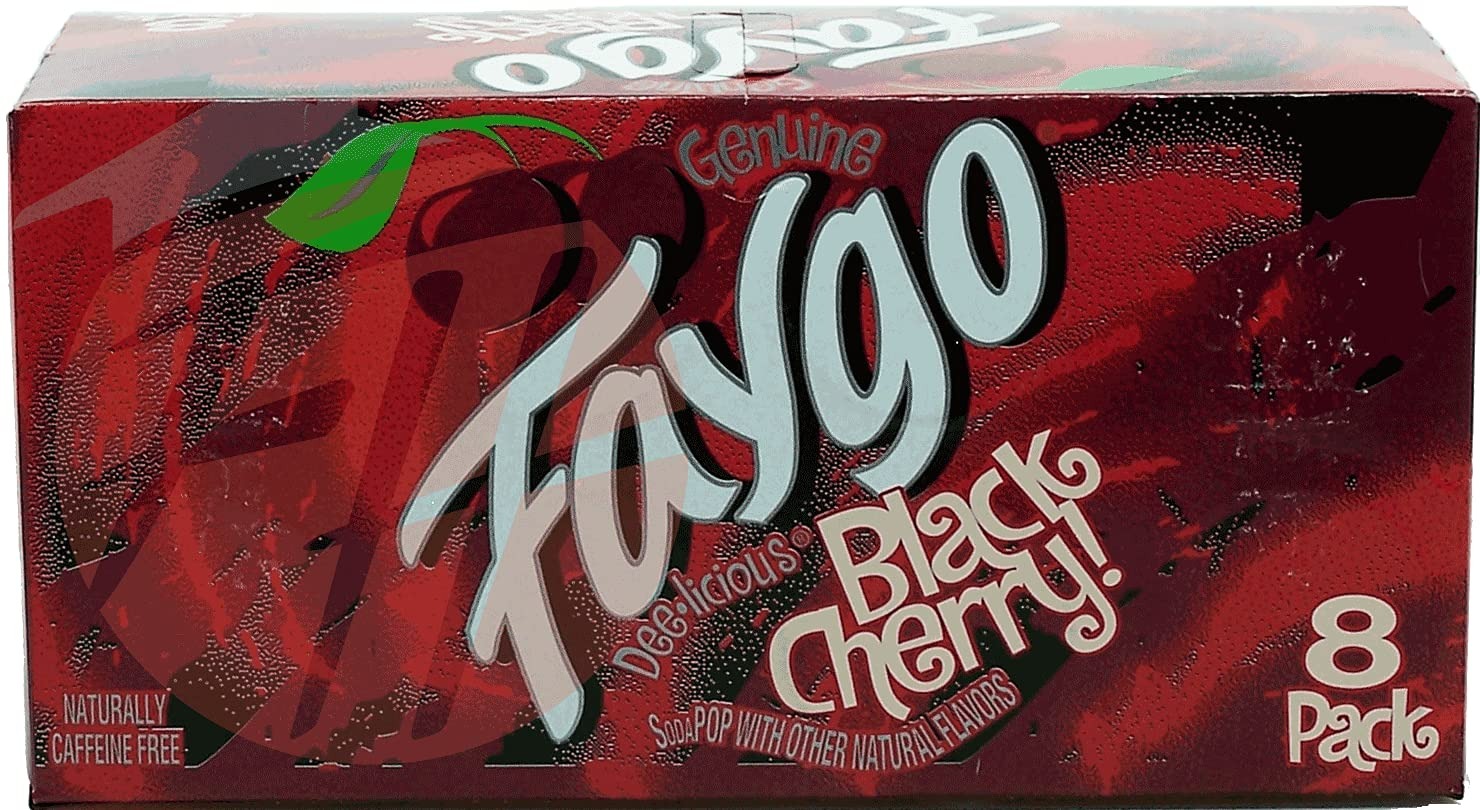
Item Name: Faygo Black Cherry! flavored soda pop. 8-pack 12-fl. oz. cans in box (1)
Product Description: Faygo Black Cherry! flavored carbonated soda. 8-pack 12-fluid ounce cans. Michigan 10-cents/can deposit included in price. Purchase quantity 1 and get 1 8-pack : Purchase quantity 6 and get 6 x 8-packs (48 cans) in one box weighing 48lbs.
Value: 12.0
Unit: Ounce

Price: 8.99